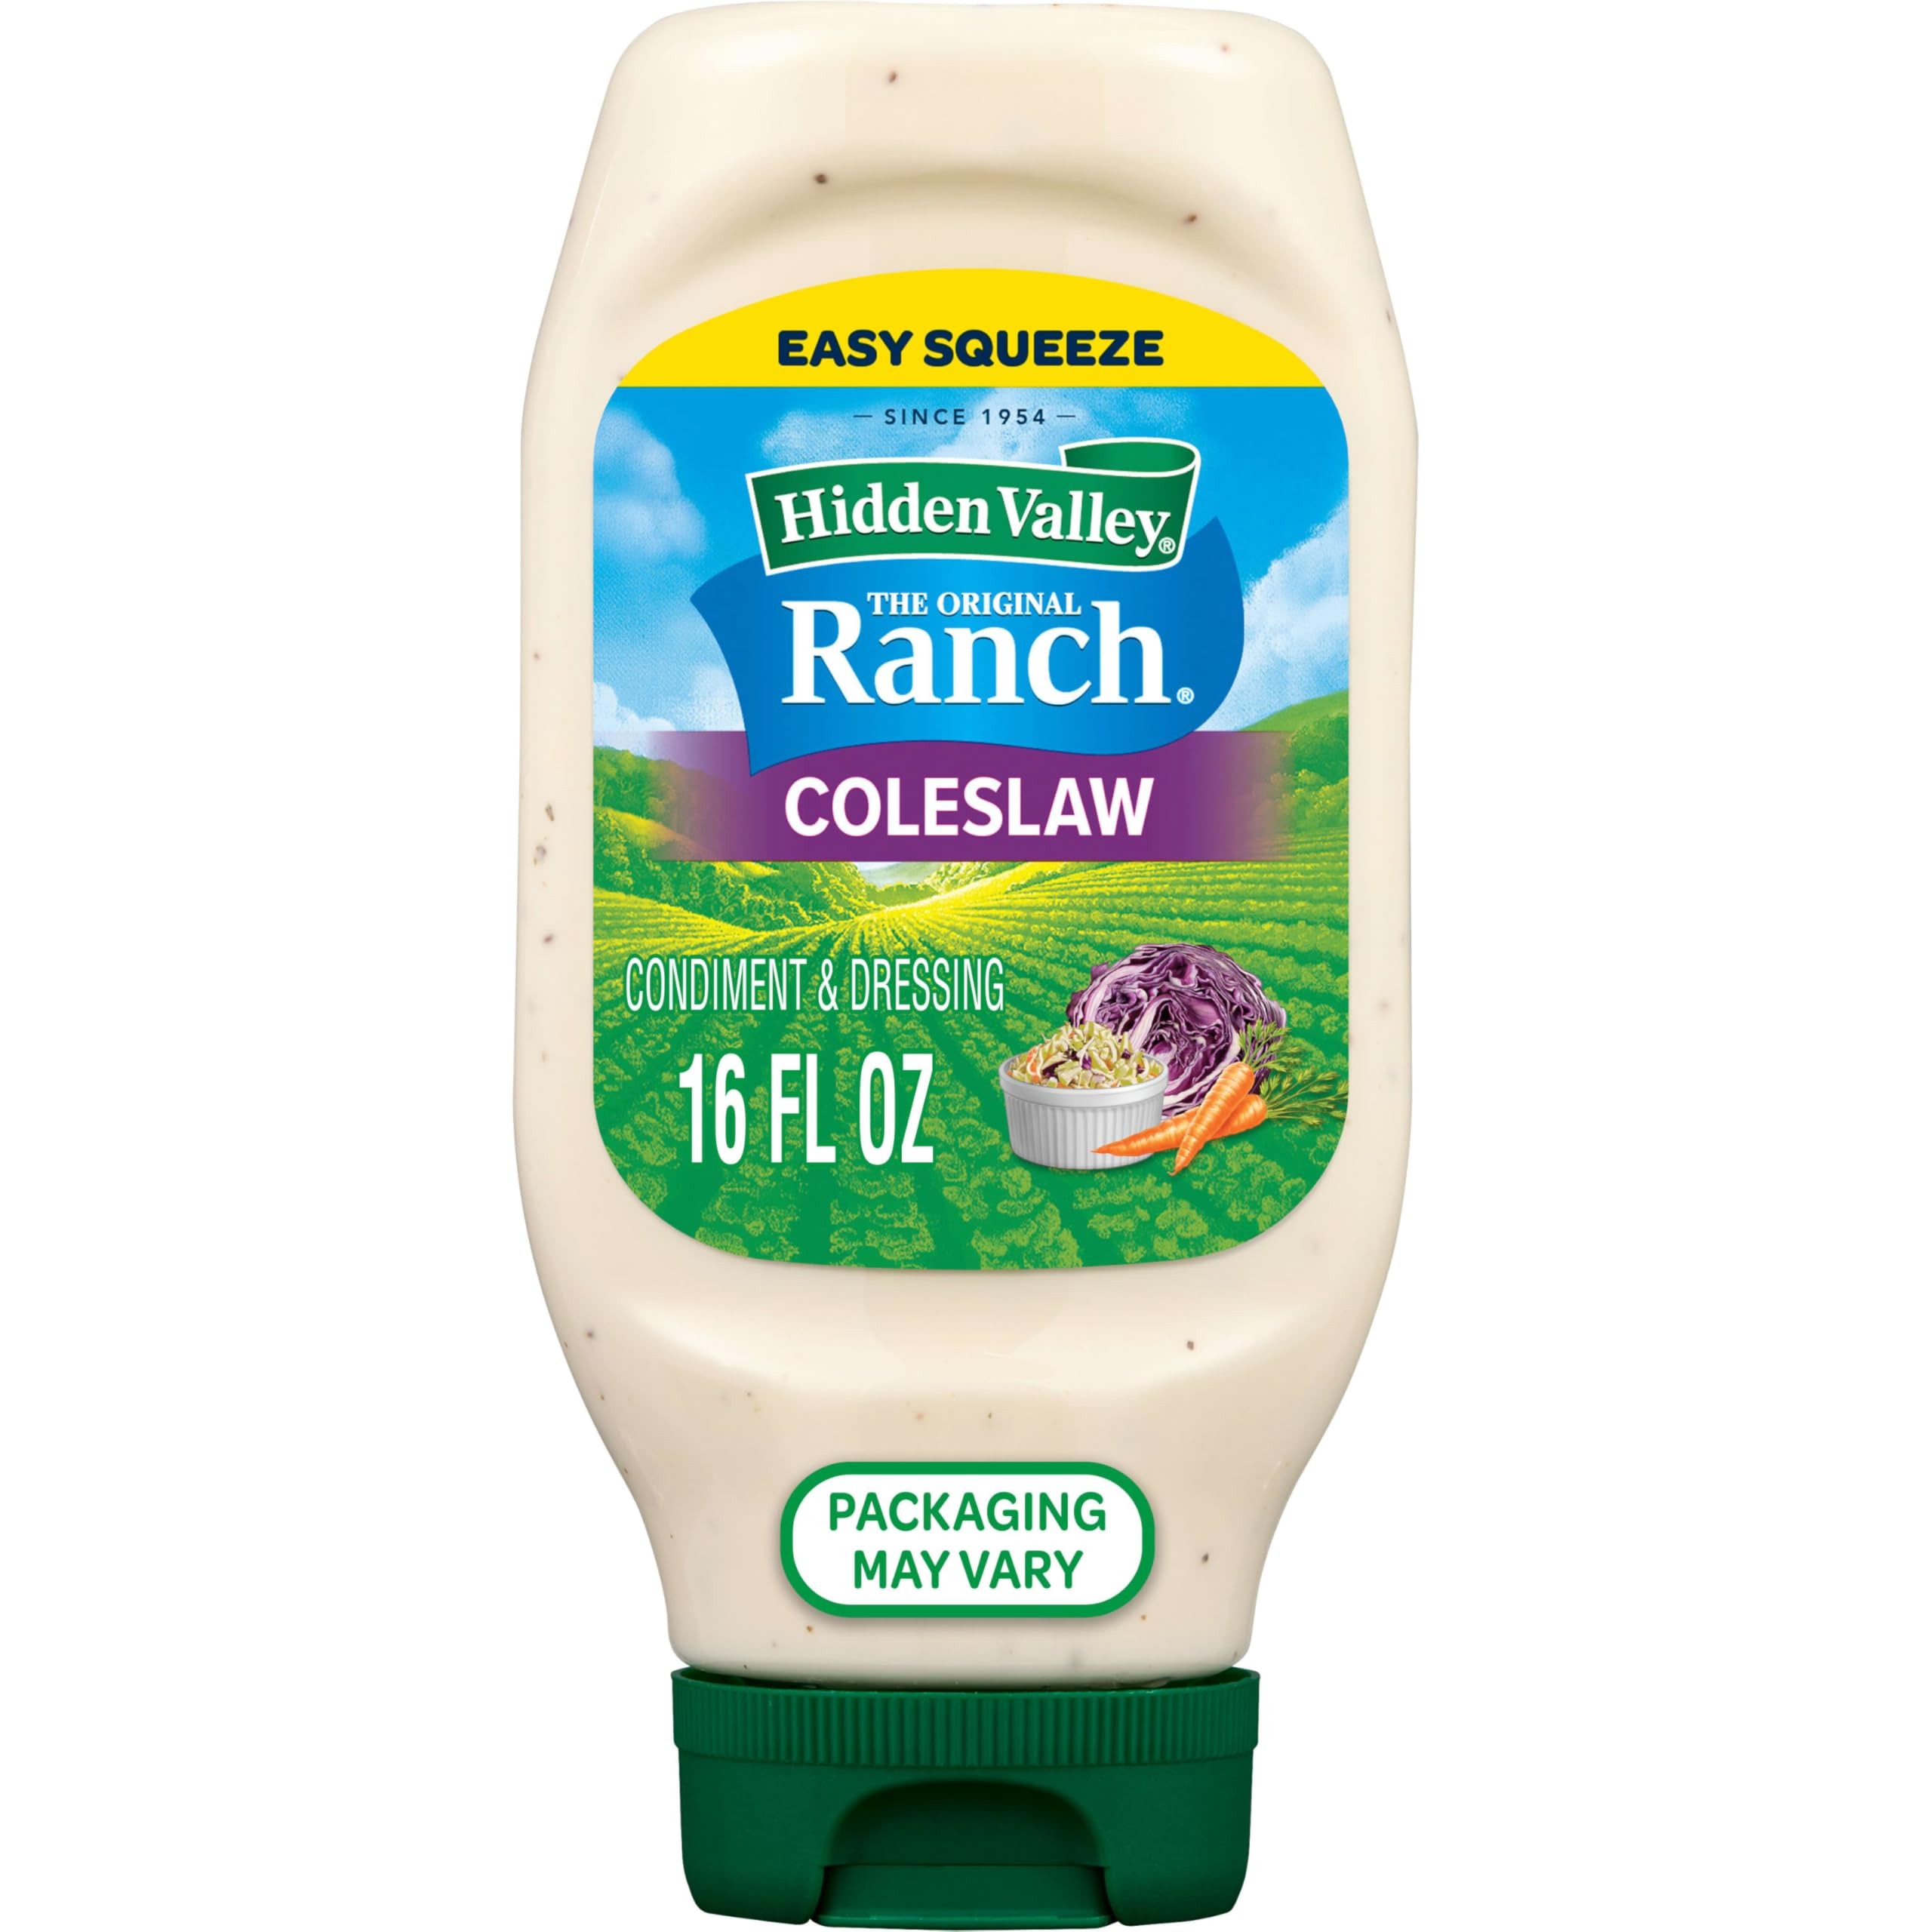
Item Name: Hidden Valley Coleslaw Ranch Condiment and Dressing, Easy Squeeze Bottle, 16 Fl Oz (Package May Vary)
Bullet Point 1: COLESLAW RANCH CONDIMENT AND DRESSING: Add Coleslaw Ranch to bowls, salads and more as a flavorful topping for an easy delicious meal; package may vary
Bullet Point 2: NOW MESS FREE: Get all the flavor and none of the mess with a convenient easy squeeze bottle that gives you less drip, more dip so you can squeeze it like you mean it
Bullet Point 3: RANCH CONDIMENT AND DRESSING: A great dipping sauce for pizza, chicken or veggies, this Coleslaw Ranch is also yummy as a salad topping or classic dip
Bullet Point 4: GLUTEN FREE CONDIMENT: Perfect for school lunches or backyard barbecues, this thick and creamy gluten free dressing made with real lemon juice is sure to be a crowd favorite
Bullet Point 5: VERSATILE CONDIMENT: Use as a topper on coleslaw, salads and wraps to refresh your meal prep or weeknight routine or as a dip with fries, veggies, and chips
Value: 16.0
Unit: Fl Oz

Price: 5.495